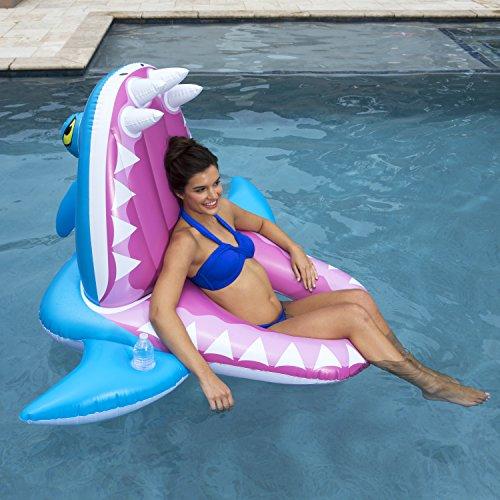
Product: SwimWays Eaten Alive Float - Shark
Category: Toys & Games | Sports & Outdoor Play | Pools & Water Toys
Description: SwimWays Eaten Alive pool floats are fiercely fun pool floats designed to look like you are about to be “swallowed” by creatures from the deep.
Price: $27.99
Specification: ProductDimensions:40x40x60inches|ItemWeight:3pounds|ShippingWeight:3.55pounds(Viewshippingratesandpolicies)|DomesticShipping:ItemcanbeshippedwithinU.S.|InternationalShipping:ThisitemcanbeshippedtoselectcountriesoutsideoftheU.S.LearnMore|ASIN:B075VKX8L4|Itemmodelnumber:13203-180|Manufacturerrecommendedage:5yearsandup